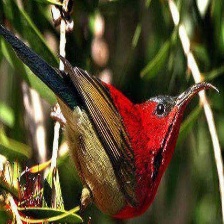
Species: CRIMSON SUNBIRD
Scientific name: AETHOPYGA SIPARAJA